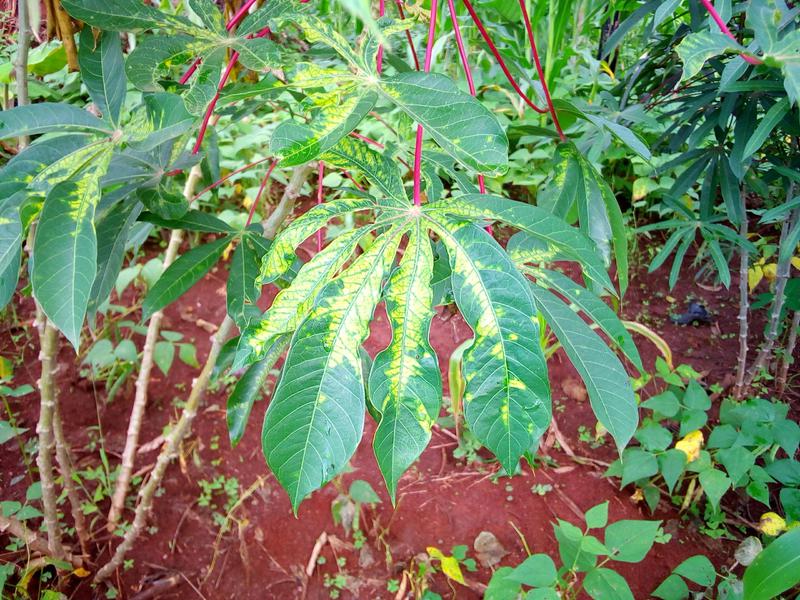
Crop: cassava
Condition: mosaic_disease